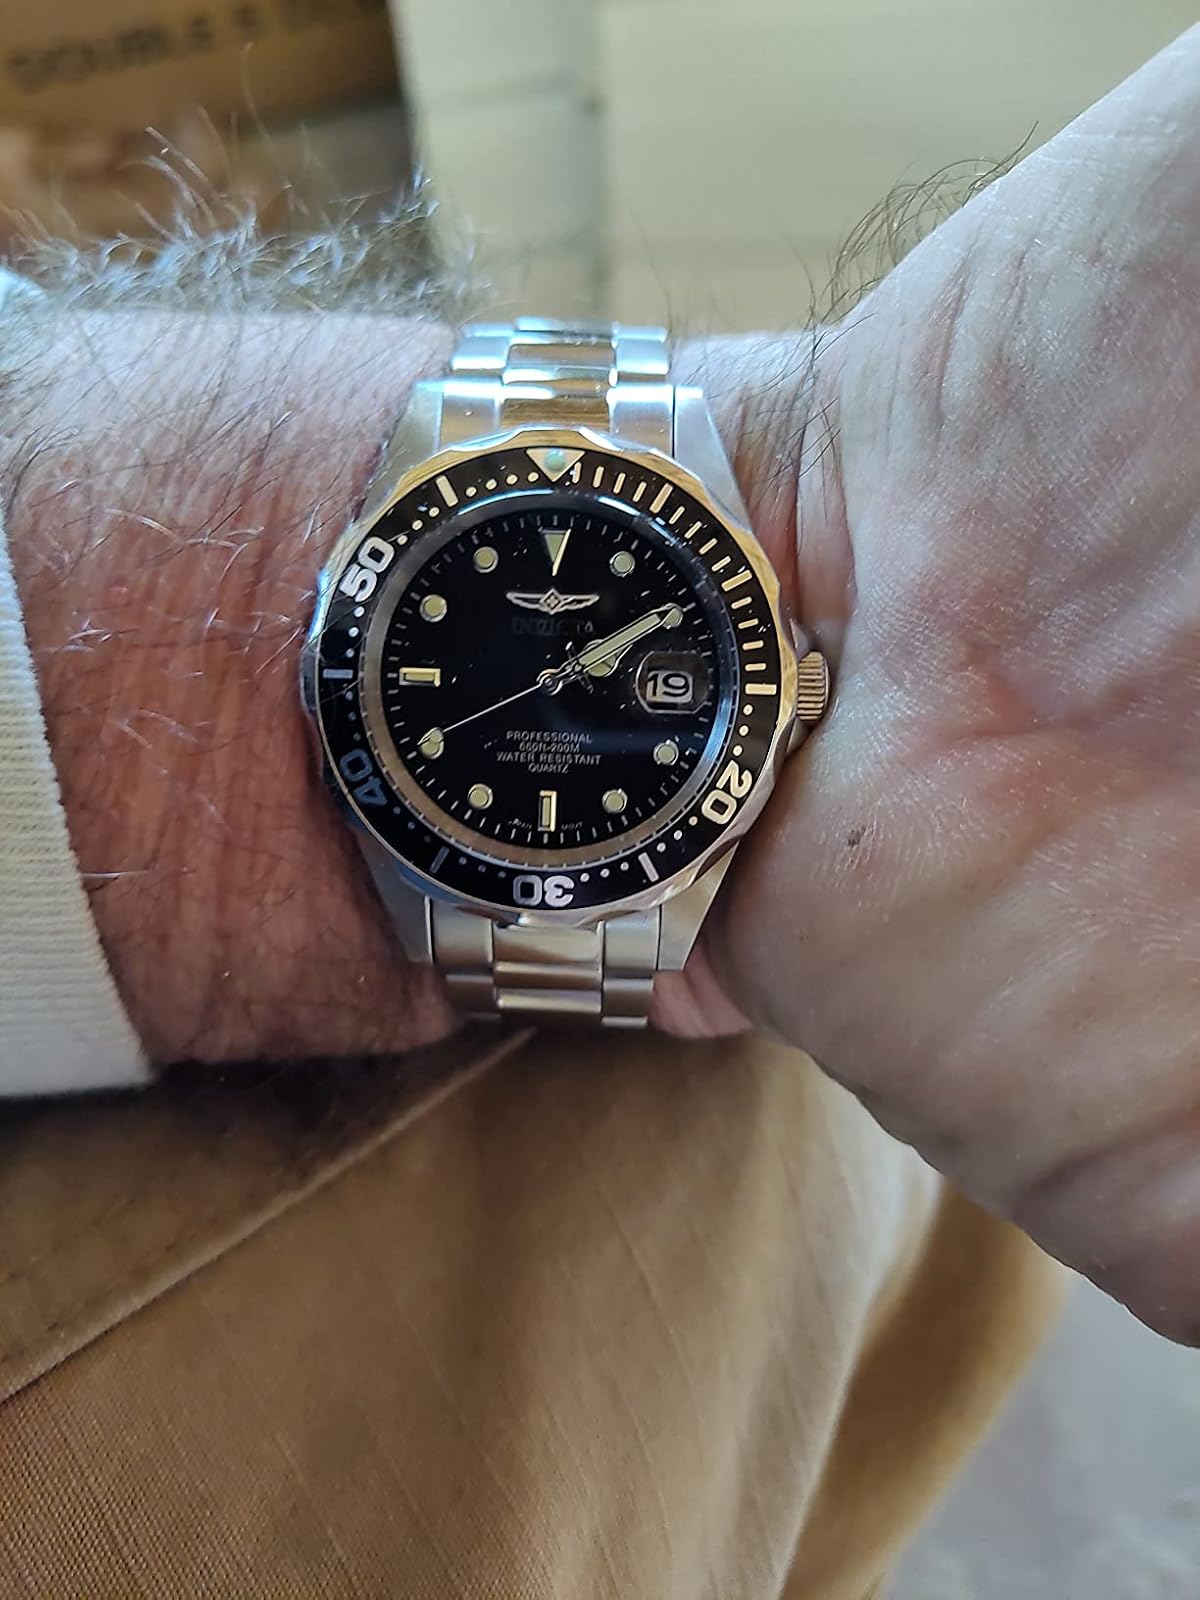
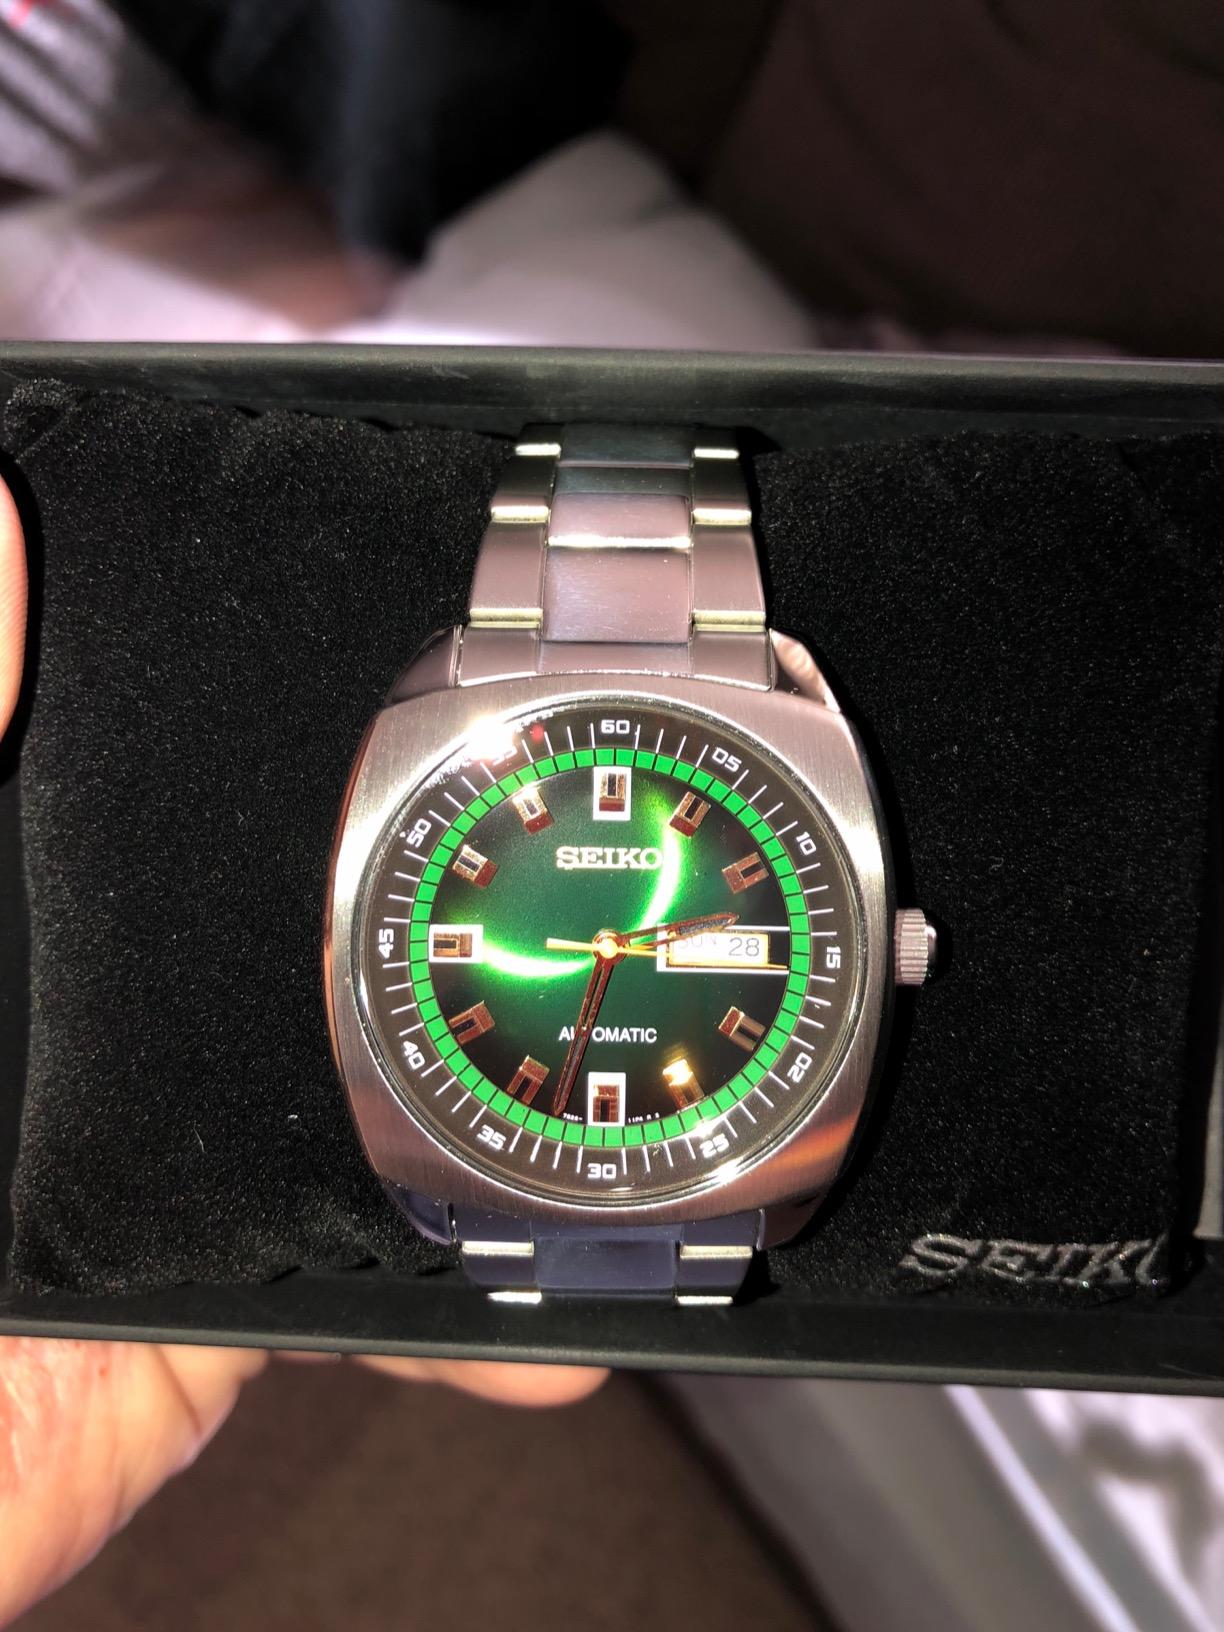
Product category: accessories_watch
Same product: no